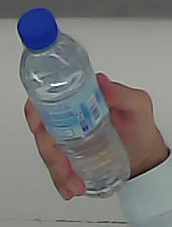
Product: nestle_water